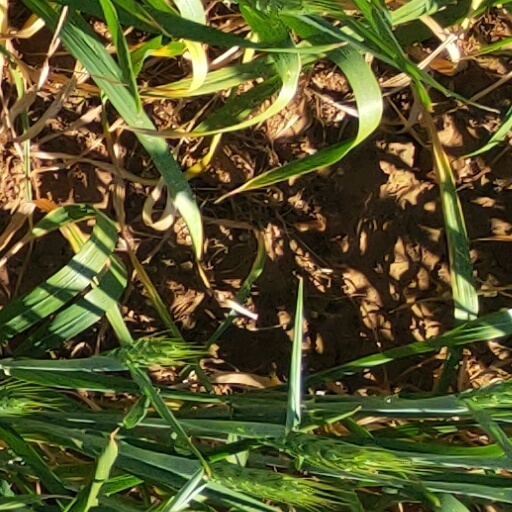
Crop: wheat